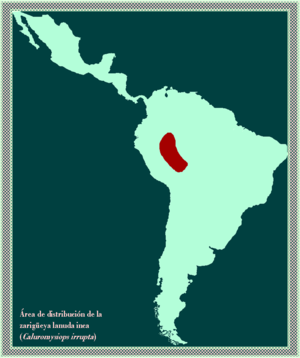
L'Opossum à épaules noires est une espèce de marsupiaux de la famille des Didelphidae. Cet opossum est l'unique représentant du genre Caluromysiops.